Chinese Filipinos

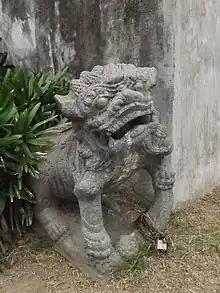
Example of a Chinese influence in Filipino Spanish Architecture in St. Jerome Parish Church (Morong, Rizal)

"Indigenous Filipino" or simply "Filipino", is used in this article to refer to the Austronesian inhabitants prior to the Spanish Conquest of the islands. During the Spanish Colonial Period, the term "indio" was used.